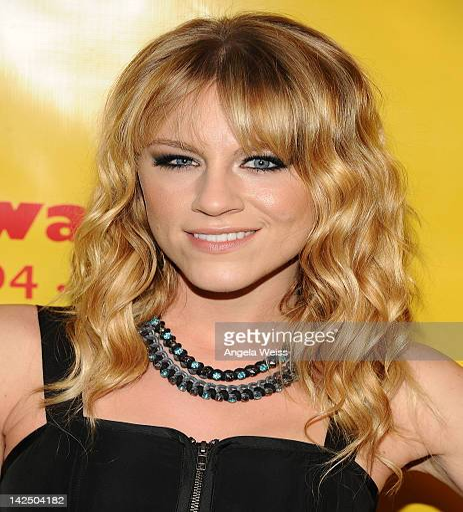
actor arrives at the premiere